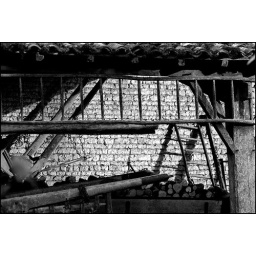
Next door to my parents house in Tillou France